New Captain Scarlet

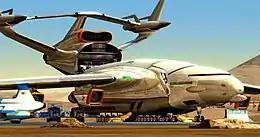
Condor with tail raised for loading

In 1999, Anderson supervised the production of a computer-animated test film, "Captain Scarlet and the Return of the Mysterons", to explore the possibility of updating some of his 1960s Supermarionation series for a 21st-century audience. The working title was "Captain Scarlet – The New Millennium". Produced by Moving Picture Company using a combination of Maya software and motion capture technology, the film features Francis Matthews and Ed Bishop reprising their voice roles of Captains Scarlet and Blue. Set a few years after the Mysterons apparently cease hostilities against Earth, the film sees the reappearance of Captain Black, setting the stage for a revival of the war with Mars. The film was screened at a Fanderson convention in 2000 and a science lecture in 2001. It was released on Blu-ray in 2017.